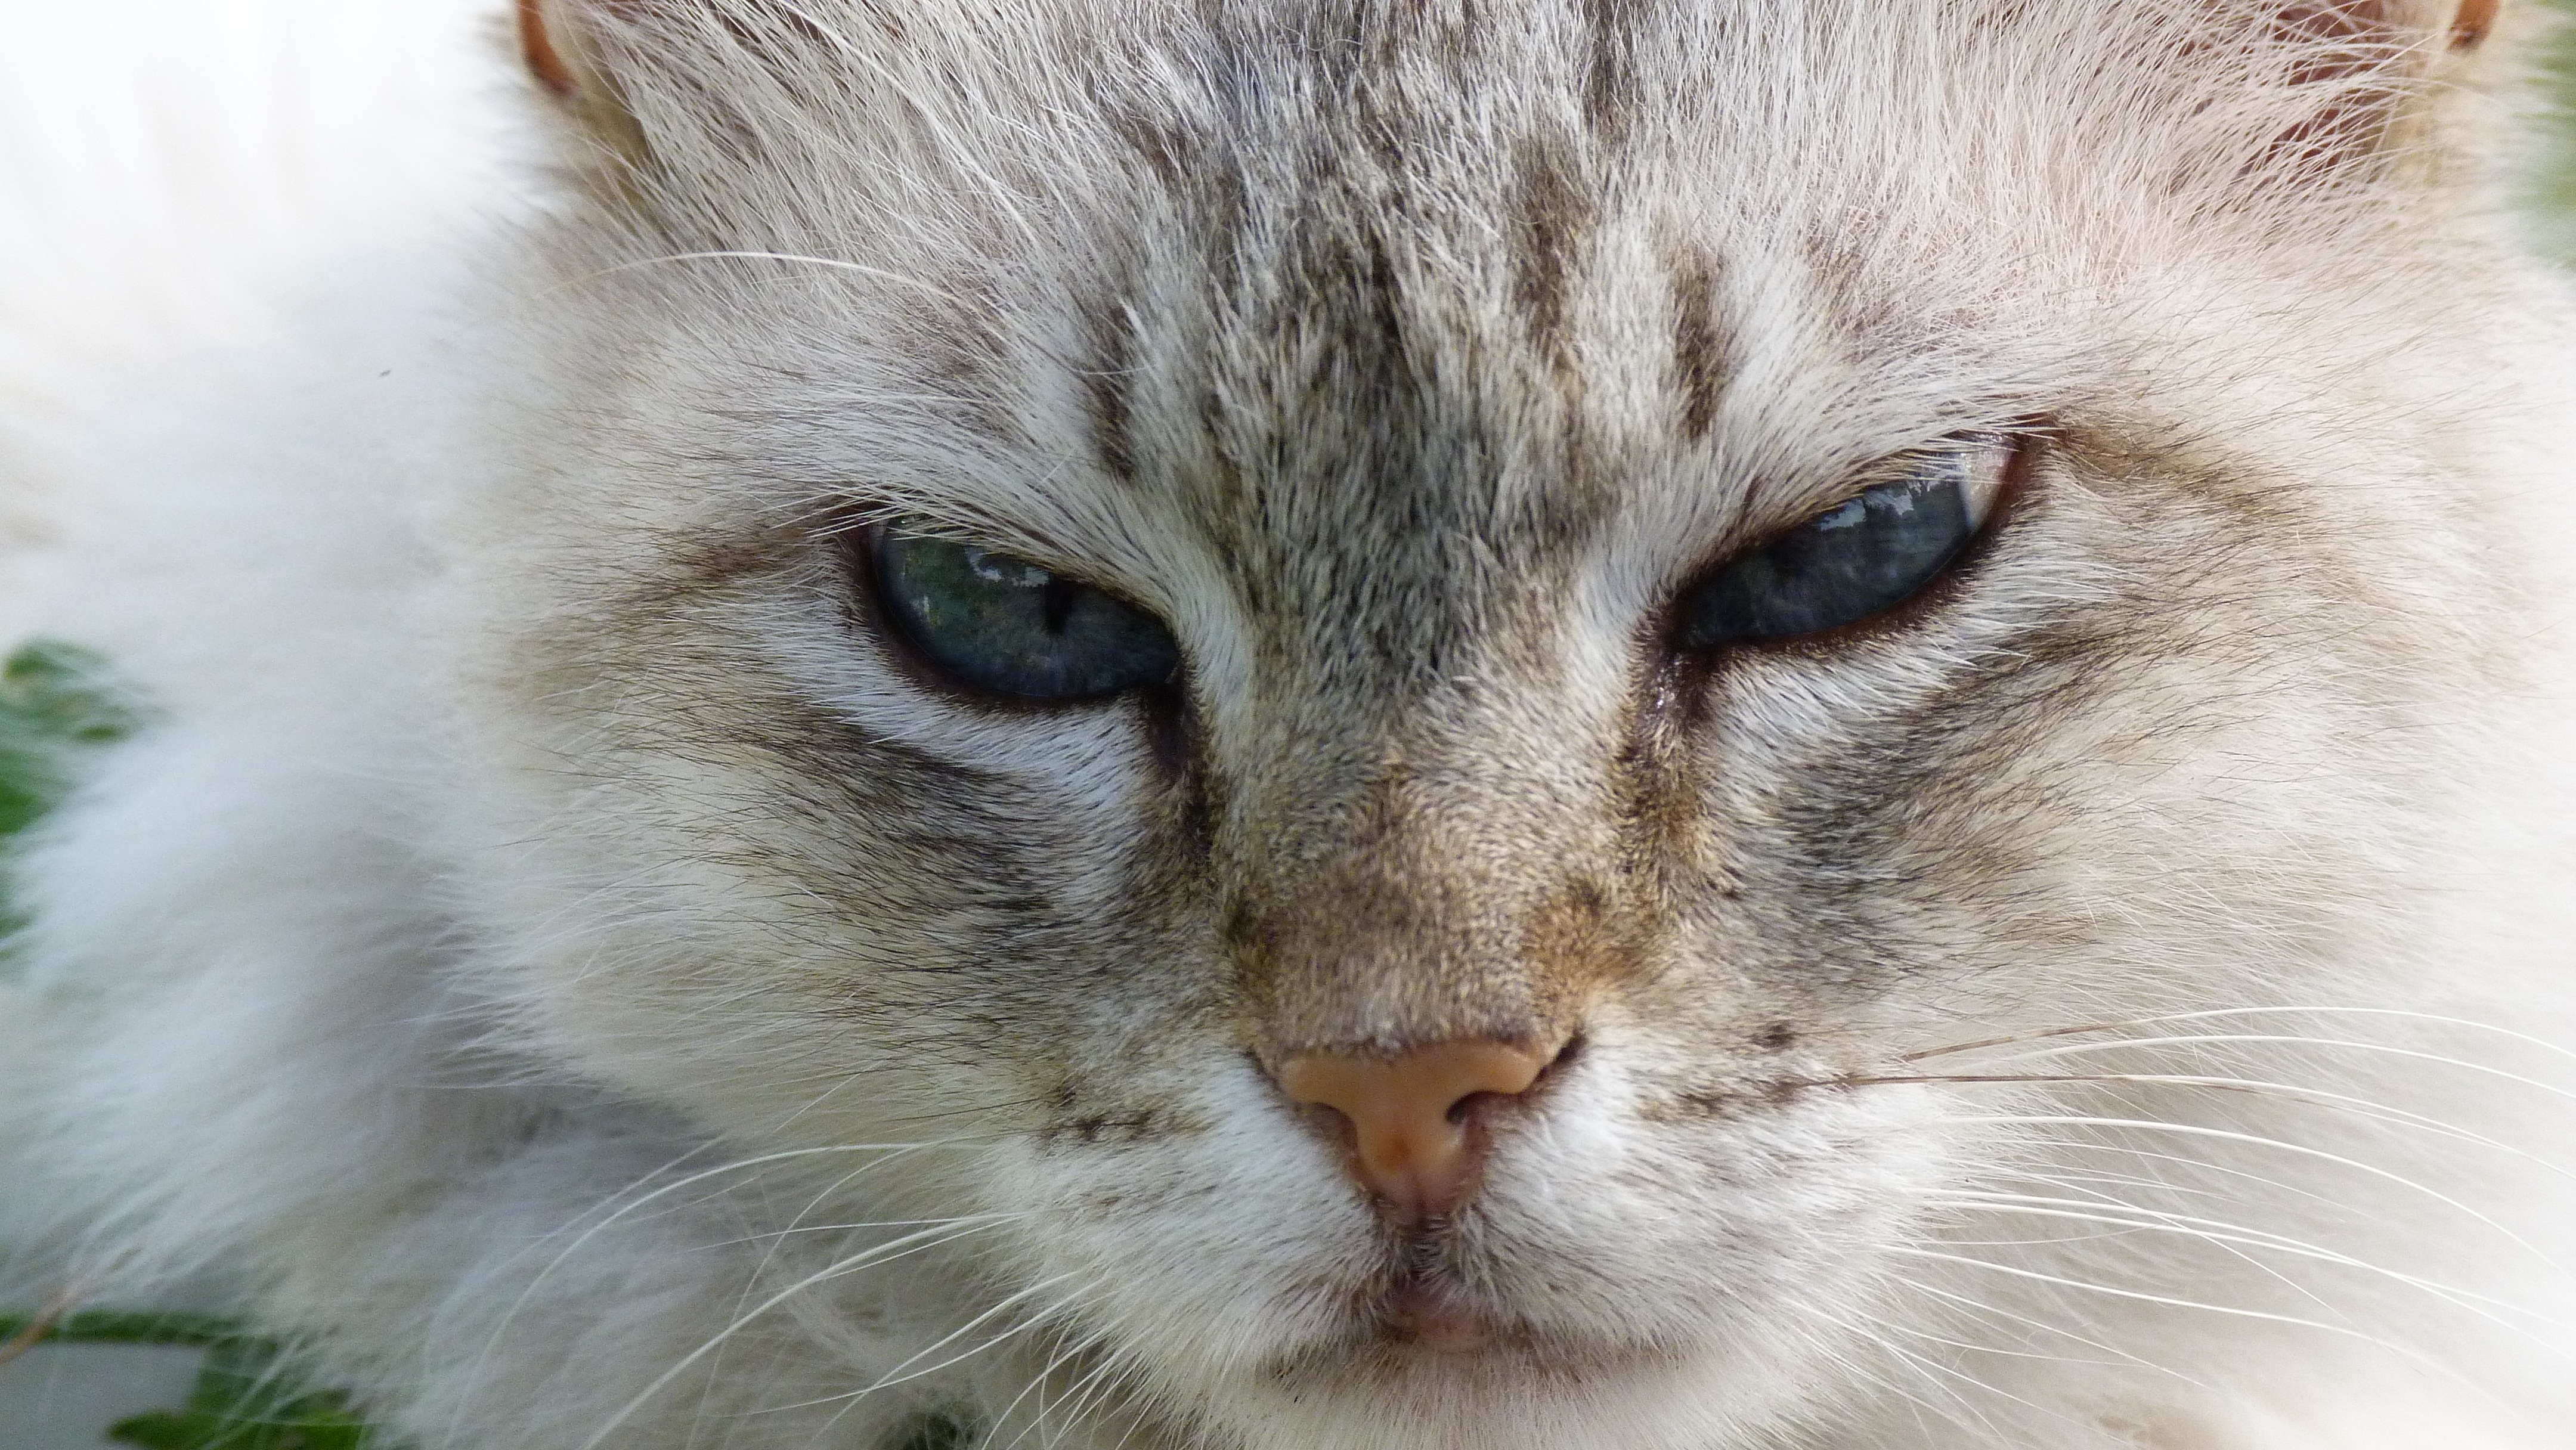
animal, pet, relax, kitten, cat, mammal, close, fauna, close up, nose, whiskers, grey, snout, vertebrate, siberian, domestic cat, cat face, doze, wild cat, small to medium sized cats, cat like mammal, carnivoran, domestic short haired cat, domestic long haired cat, british semi longhair